Fine and Wilf's theorem

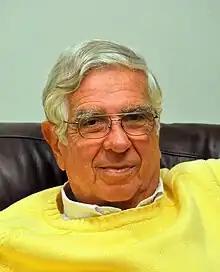
Herbert Wilf, who introduced the theorem alongside Nathan Fine

It is folklore that an infinite sequence formula_5 having two periods formula_6 and formula_7 has also formula_8 as a period. Indeed, by Bézout's identity, there are integers formula_9 satisfying formula_10 or formula_11. In the first case, we always have formula_12. And in the second, we always have formula_13.